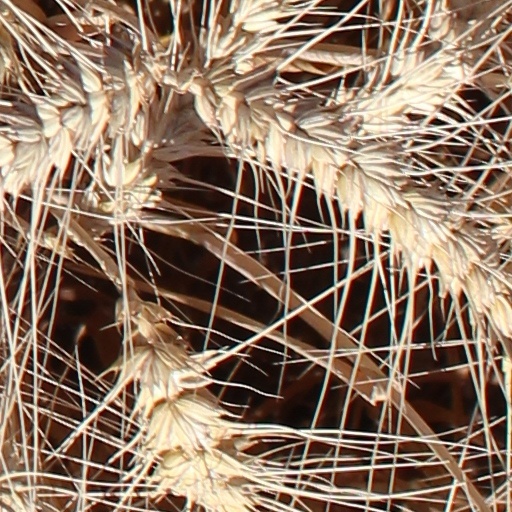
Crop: wheat